Sooramangalam

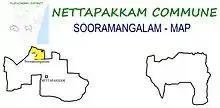
Sooramangalam, Nettapakkam Commune

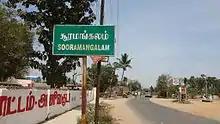
Sooramangalam

Sooramangalam is a panchayat village in Nettapakkam Commune in the Union Territory of Puducherry, India.